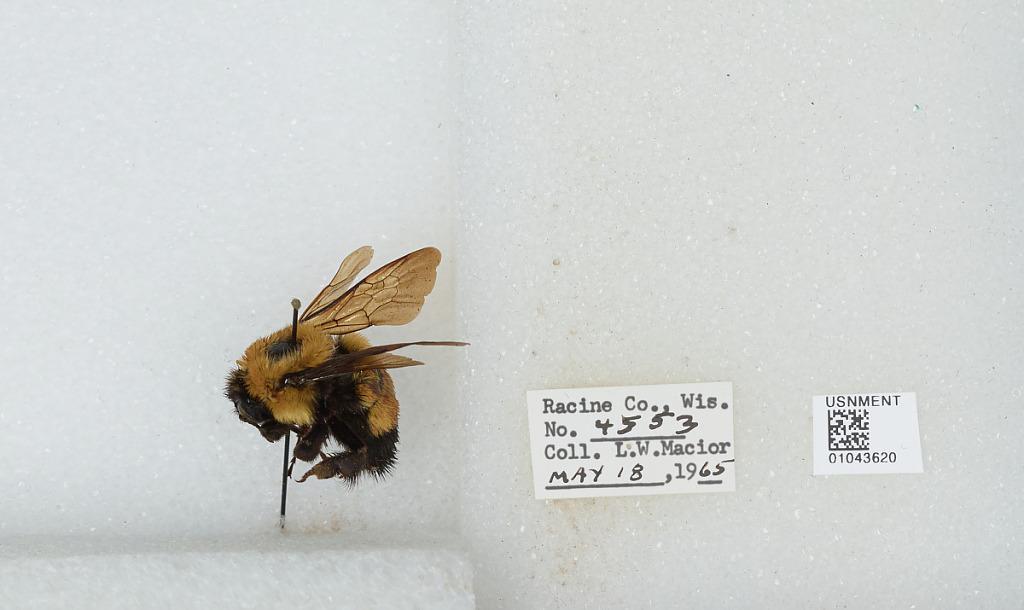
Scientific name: Bombus (Bombus) affinis Cresson
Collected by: L. Macior
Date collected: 1965-5-18
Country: United States
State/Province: Wisconsin
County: Racine
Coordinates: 42.78, -87.76